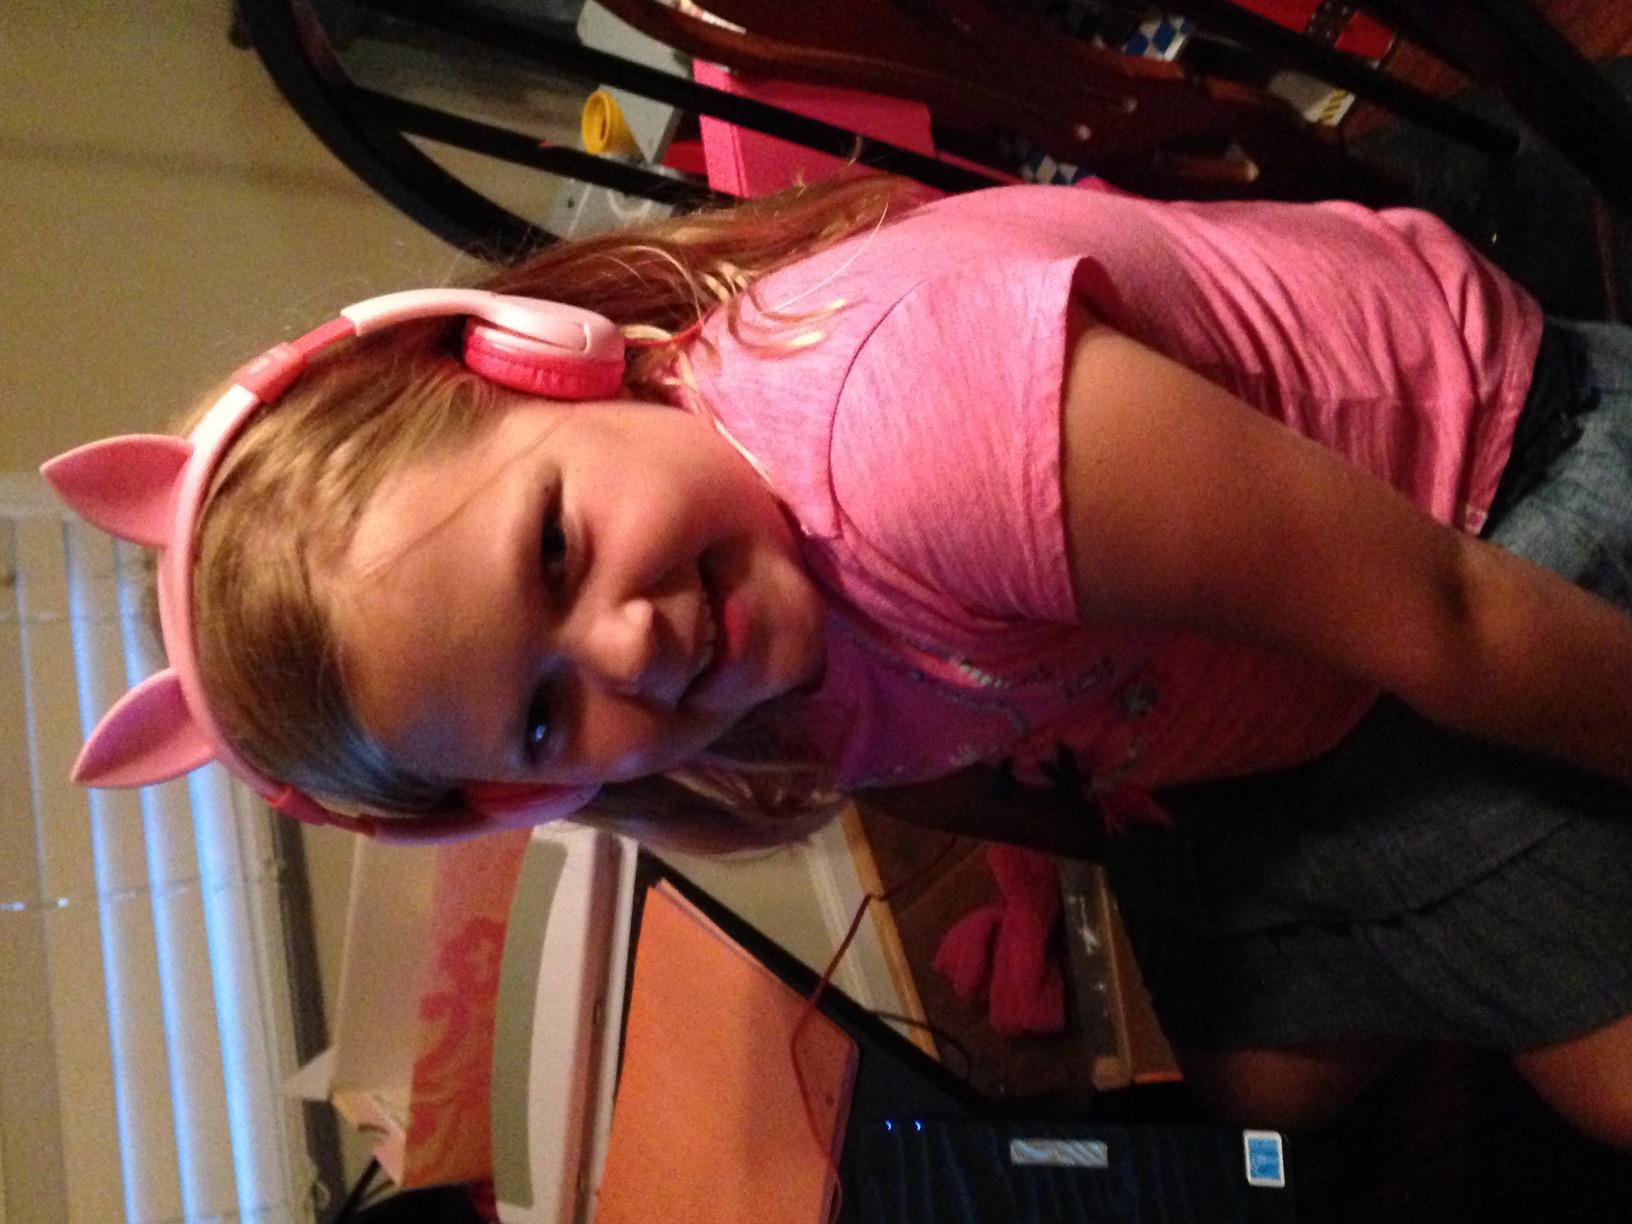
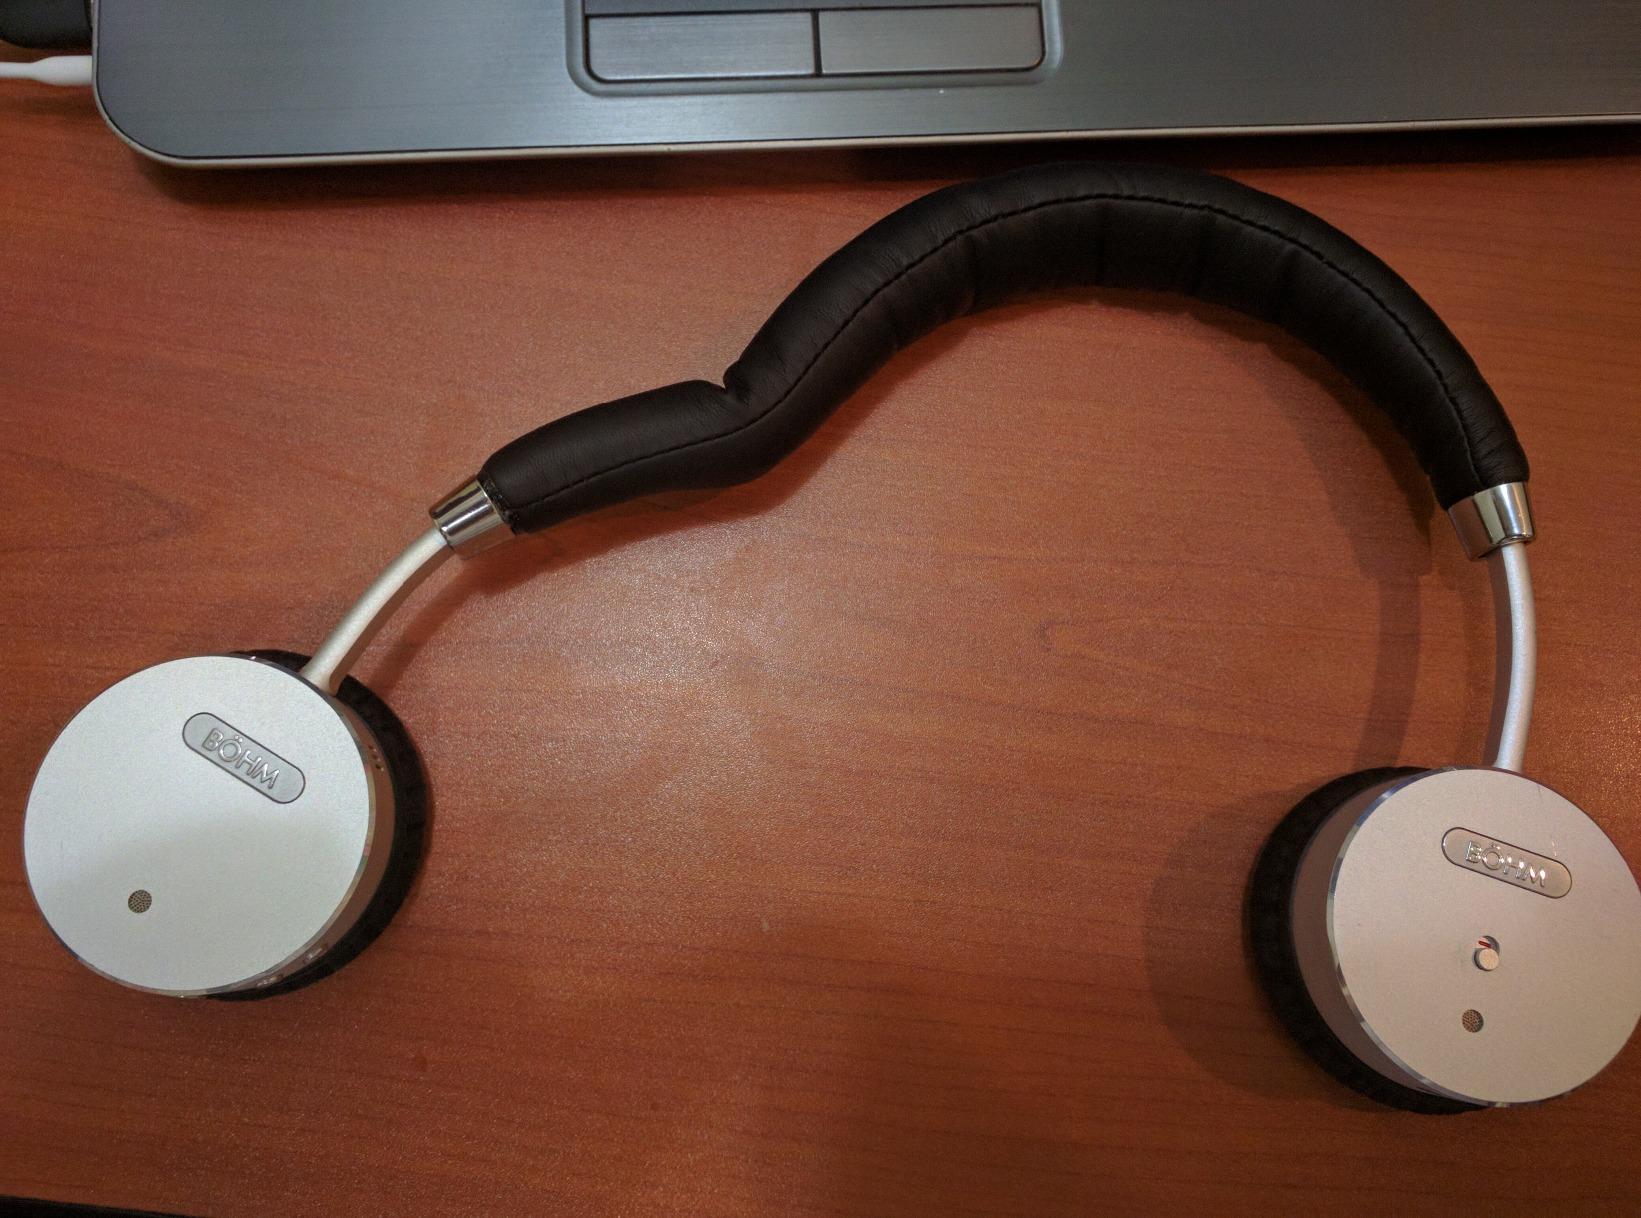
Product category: headphones
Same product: no